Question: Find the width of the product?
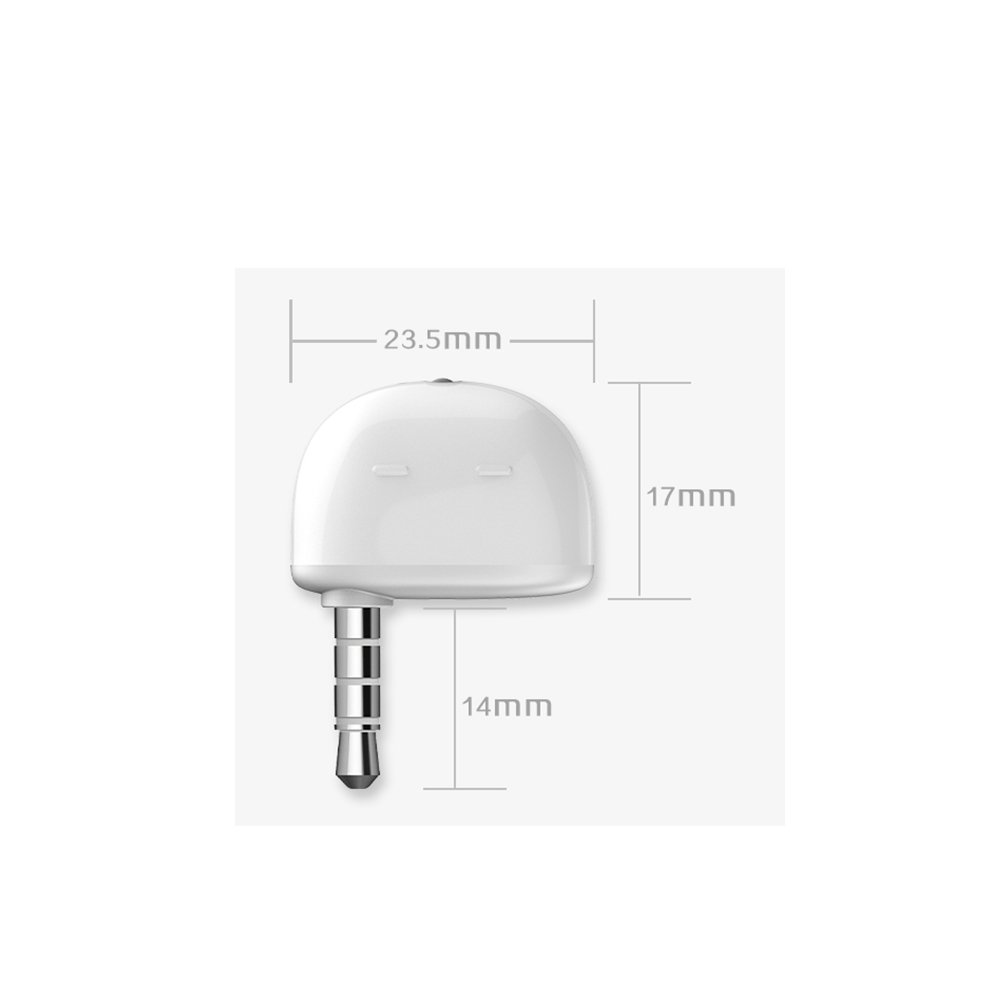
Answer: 23.5 millimetre